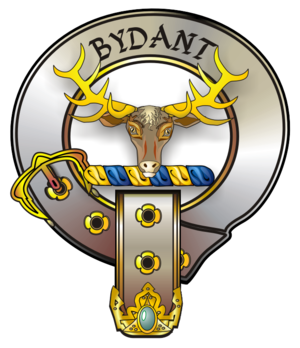
Le Gordon Rugby Football Club est un club de rugby à XV australien, situé sur le North Shore, au nord de Sydney, en Australie. Fondé en 1936, le club participe au Shute Shield qu'il a remporté huit fois pour sept finales perdues.